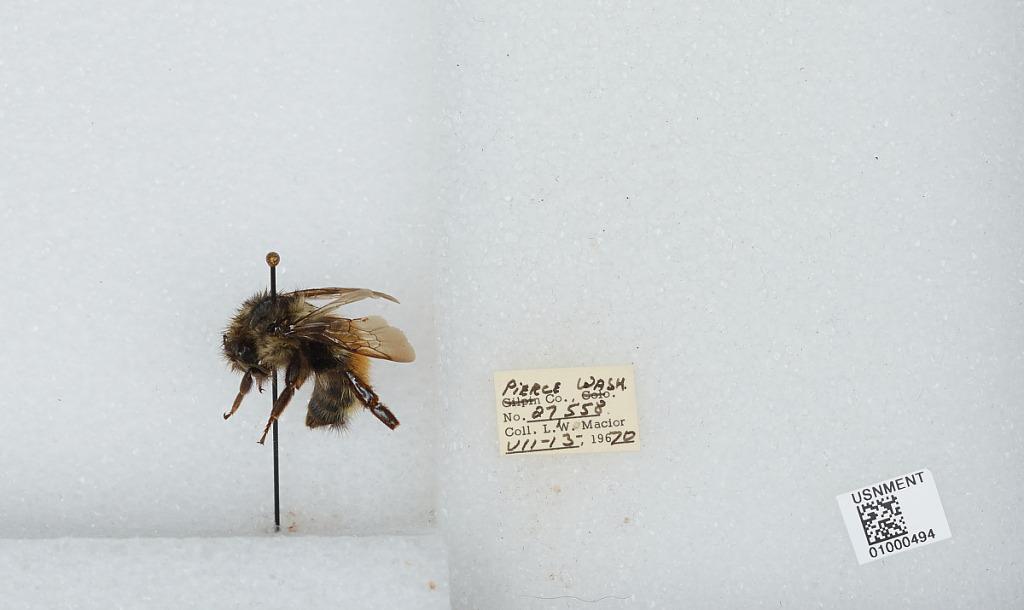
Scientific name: Bombus (Pyrobombus) melanopygus Nylander
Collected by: L. Macior
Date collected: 1970-7-13
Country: United States
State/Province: Washington
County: Pierce
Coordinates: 47.05, -122.12